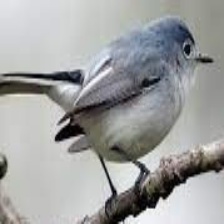
Species: BLUE GRAY GNATCATCHER
Scientific name: POLIOPTILA CAERULEA